PenTile matrix family

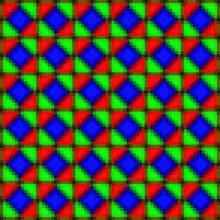
Prototypic five subpixel repeat cell geometry of PenTile Matrix (magnified diagram)

"PenTile Matrix" (a neologism from penta-, meaning "five" in Greek and tile) describes the geometric layout of the prototypical subpixel arrangement developed in the early 1990s. The layout consists of a quincunx comprising two red subpixels, two green subpixels, and one central blue subpixel in each unit cell. It was inspired by biomimicry of the human retina, which has nearly equal numbers of L and M type cone cells, but significantly fewer S cones. As the S cones are primarily responsible for perceiving blue colors, which do not appreciably affect the perception of luminance, reducing the number of blue subpixels with respect to the red and green subpixels in a display does not reduce the image quality. However, the layout may cause color leakage image distortion, which can be reduced by filters. In some cases the layout causes reduced moiré and blockiness compared to conventional RGB layouts. The PenTile layout is specifically designed to work with and be dependent upon subpixel rendering that uses only one and a quarter subpixel per pixel, on average, to render an image. That is, that any given input pixel is mapped to either a red-centered logical pixel, or a green-centered logical pixel.